Rathfarnham

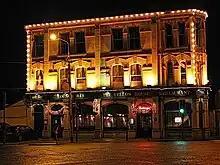
The Yellow House, Rathfarnham

After his death in 1795 the house was purchased by George Grierson, the King's Printer in Ireland, who resided here for a few years. When Grierson moved to his new abode in Woodtown in 1800 the house remained unoccupied until 1821, when it was purchased by the Most Rev. Dr Murray for the newly founded Loreto Order.